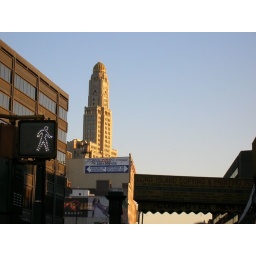
Williamsburgh Savings Bank clock tower from the corners of DeKalb and Flatbush Avenues in downtown Brooklyn. It's the tallest building in Brooklyn.